Death Valley

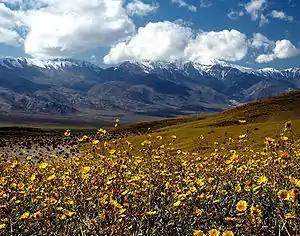
Death Valley in 2005 springtime bloom

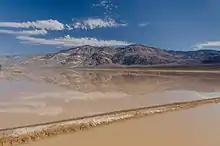
Flash flood near Panamint Butte, Death Valley, in 2013

In 2005, Death Valley received four times its average annual rainfall of . As it has done before for hundreds of years, the lowest spot in the valley filled with a wide, shallow lake, but the extreme heat and aridity immediately began evaporating the ephemeral lake.